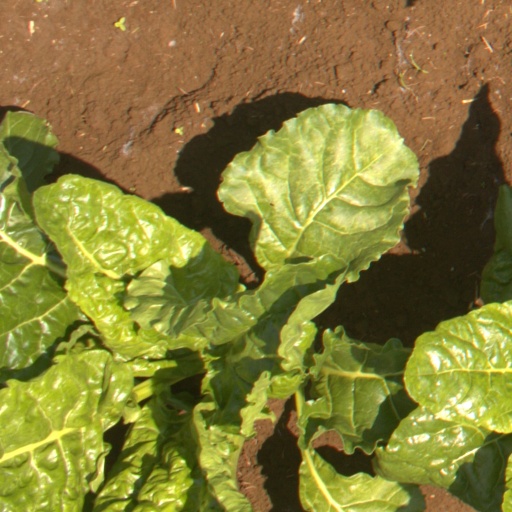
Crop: sugar beet